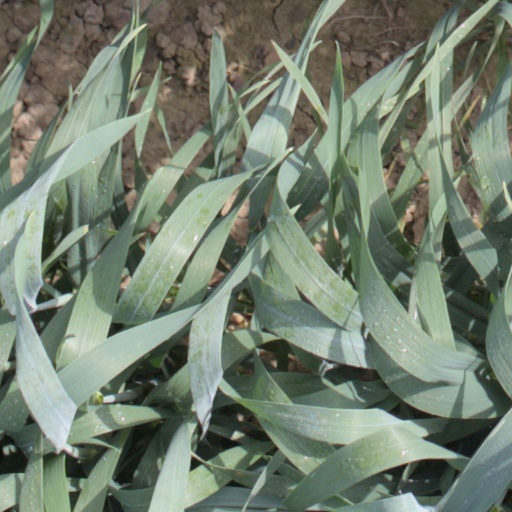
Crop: wheat